Selwyn (Mechanicsville, Virginia)

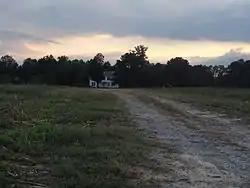

Selwyn is a historic home located near Mechanicsville, Hanover County, Virginia. It was built about 1820 and expanded in the 1850s. It is a large -story, five-bay, frame I-house dwelling in a combination of the Federal and Greek Revival styles. The house sits on a brick foundation, has a gable roof with dormers, and exterior end chimneys. Also on the property is a contributing frame dairy.